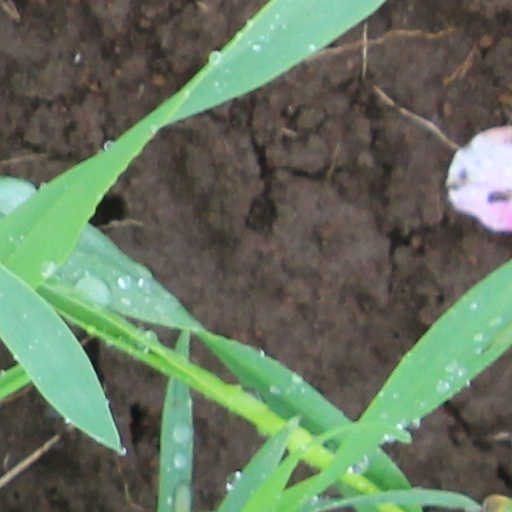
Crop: wheat